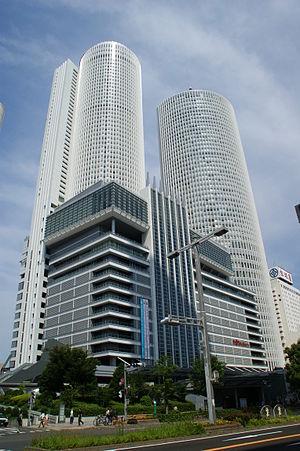
Le JR Central Towers Office est un gratte-ciel de bureaux situé à Nagoya.
La liste des plus hautes constructions du Japon rassemble les édifices les plus élevés du Japon.
Nakamura est l'un des 16 arrondissements de la ville de Nagoya au Japon. Il est situé au nord-ouest de la ville.
Central Japan Railway Company est une société japonaise de transport ferroviaire, faisant partie des entreprises constitutives de Japan Railways. Elle est la principale compagnie opérant dans la région du Chūbu au centre de l'archipel nippon. Elle est également appelée JR Central.